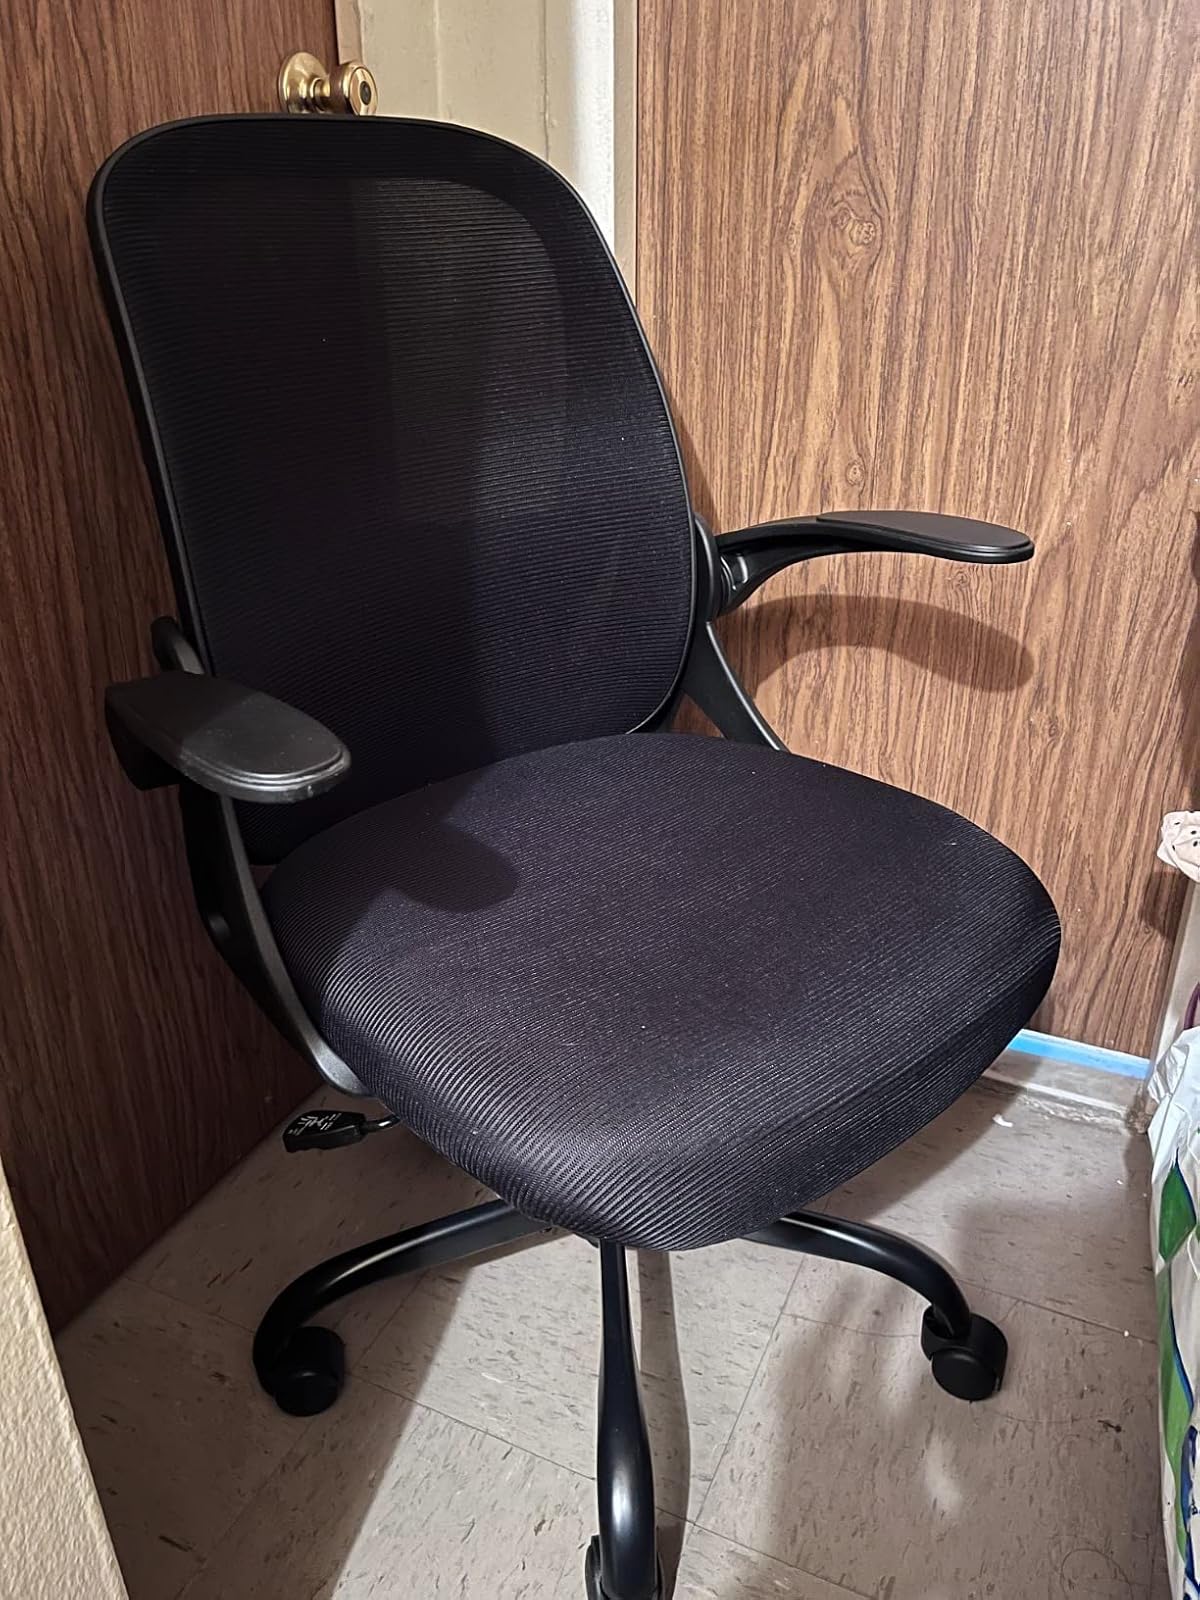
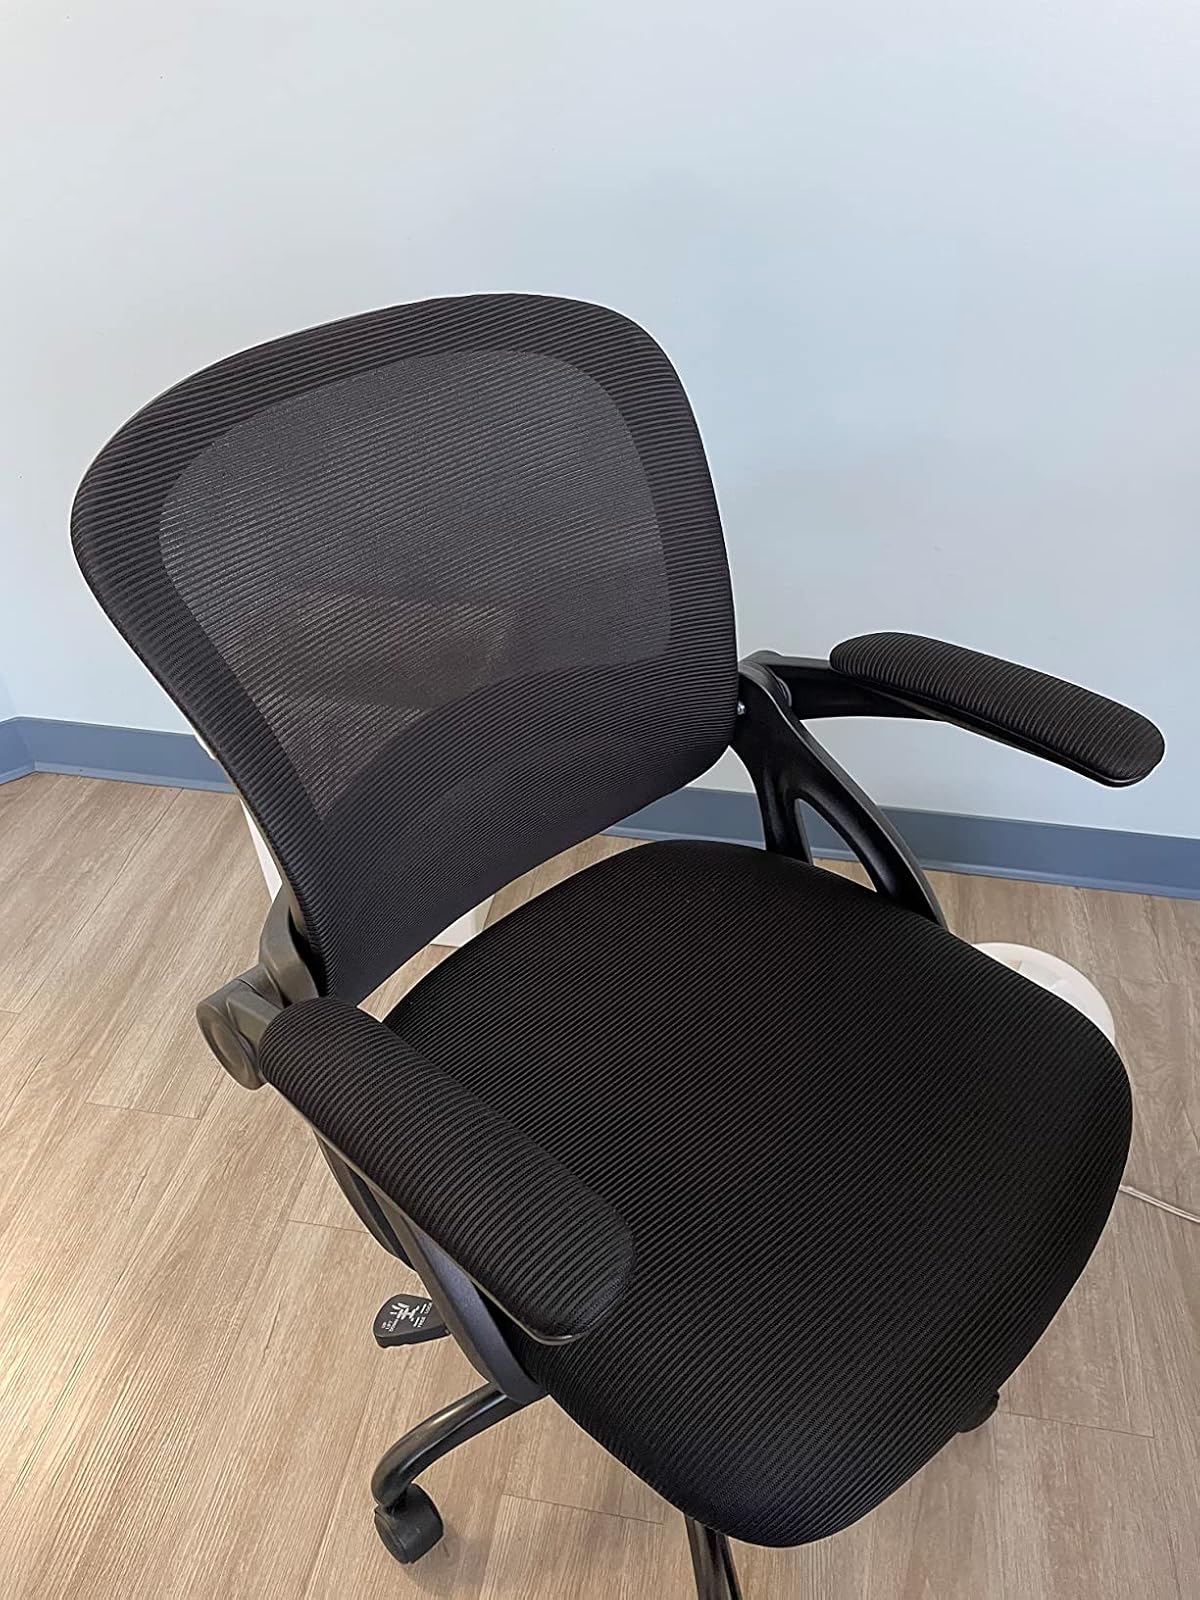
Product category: items_chair
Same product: no